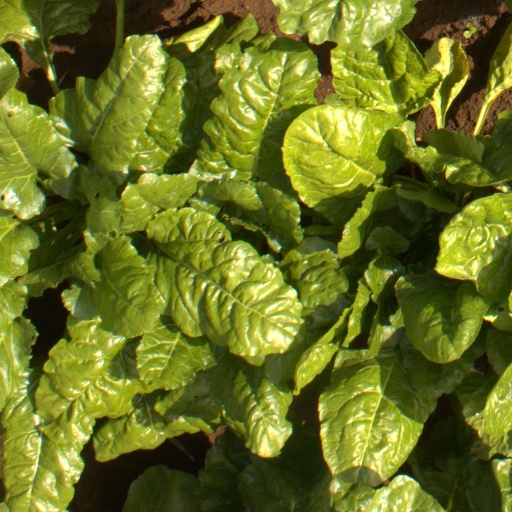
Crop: sugar beet